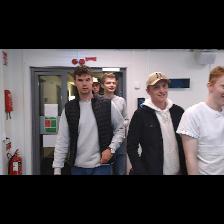
Label: Human